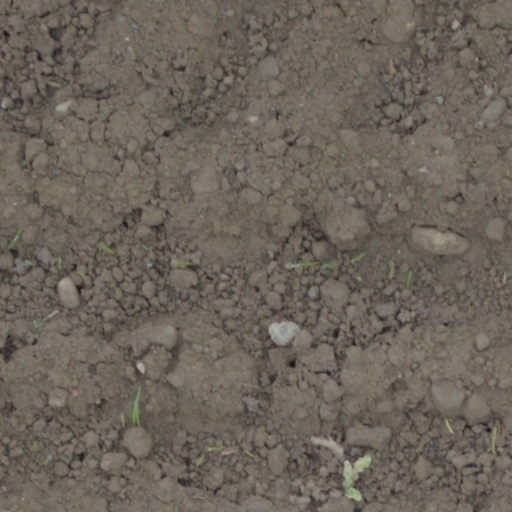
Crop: wheat